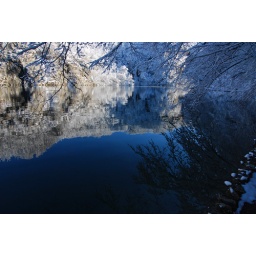
white trees reflecting in the mirror of the lake